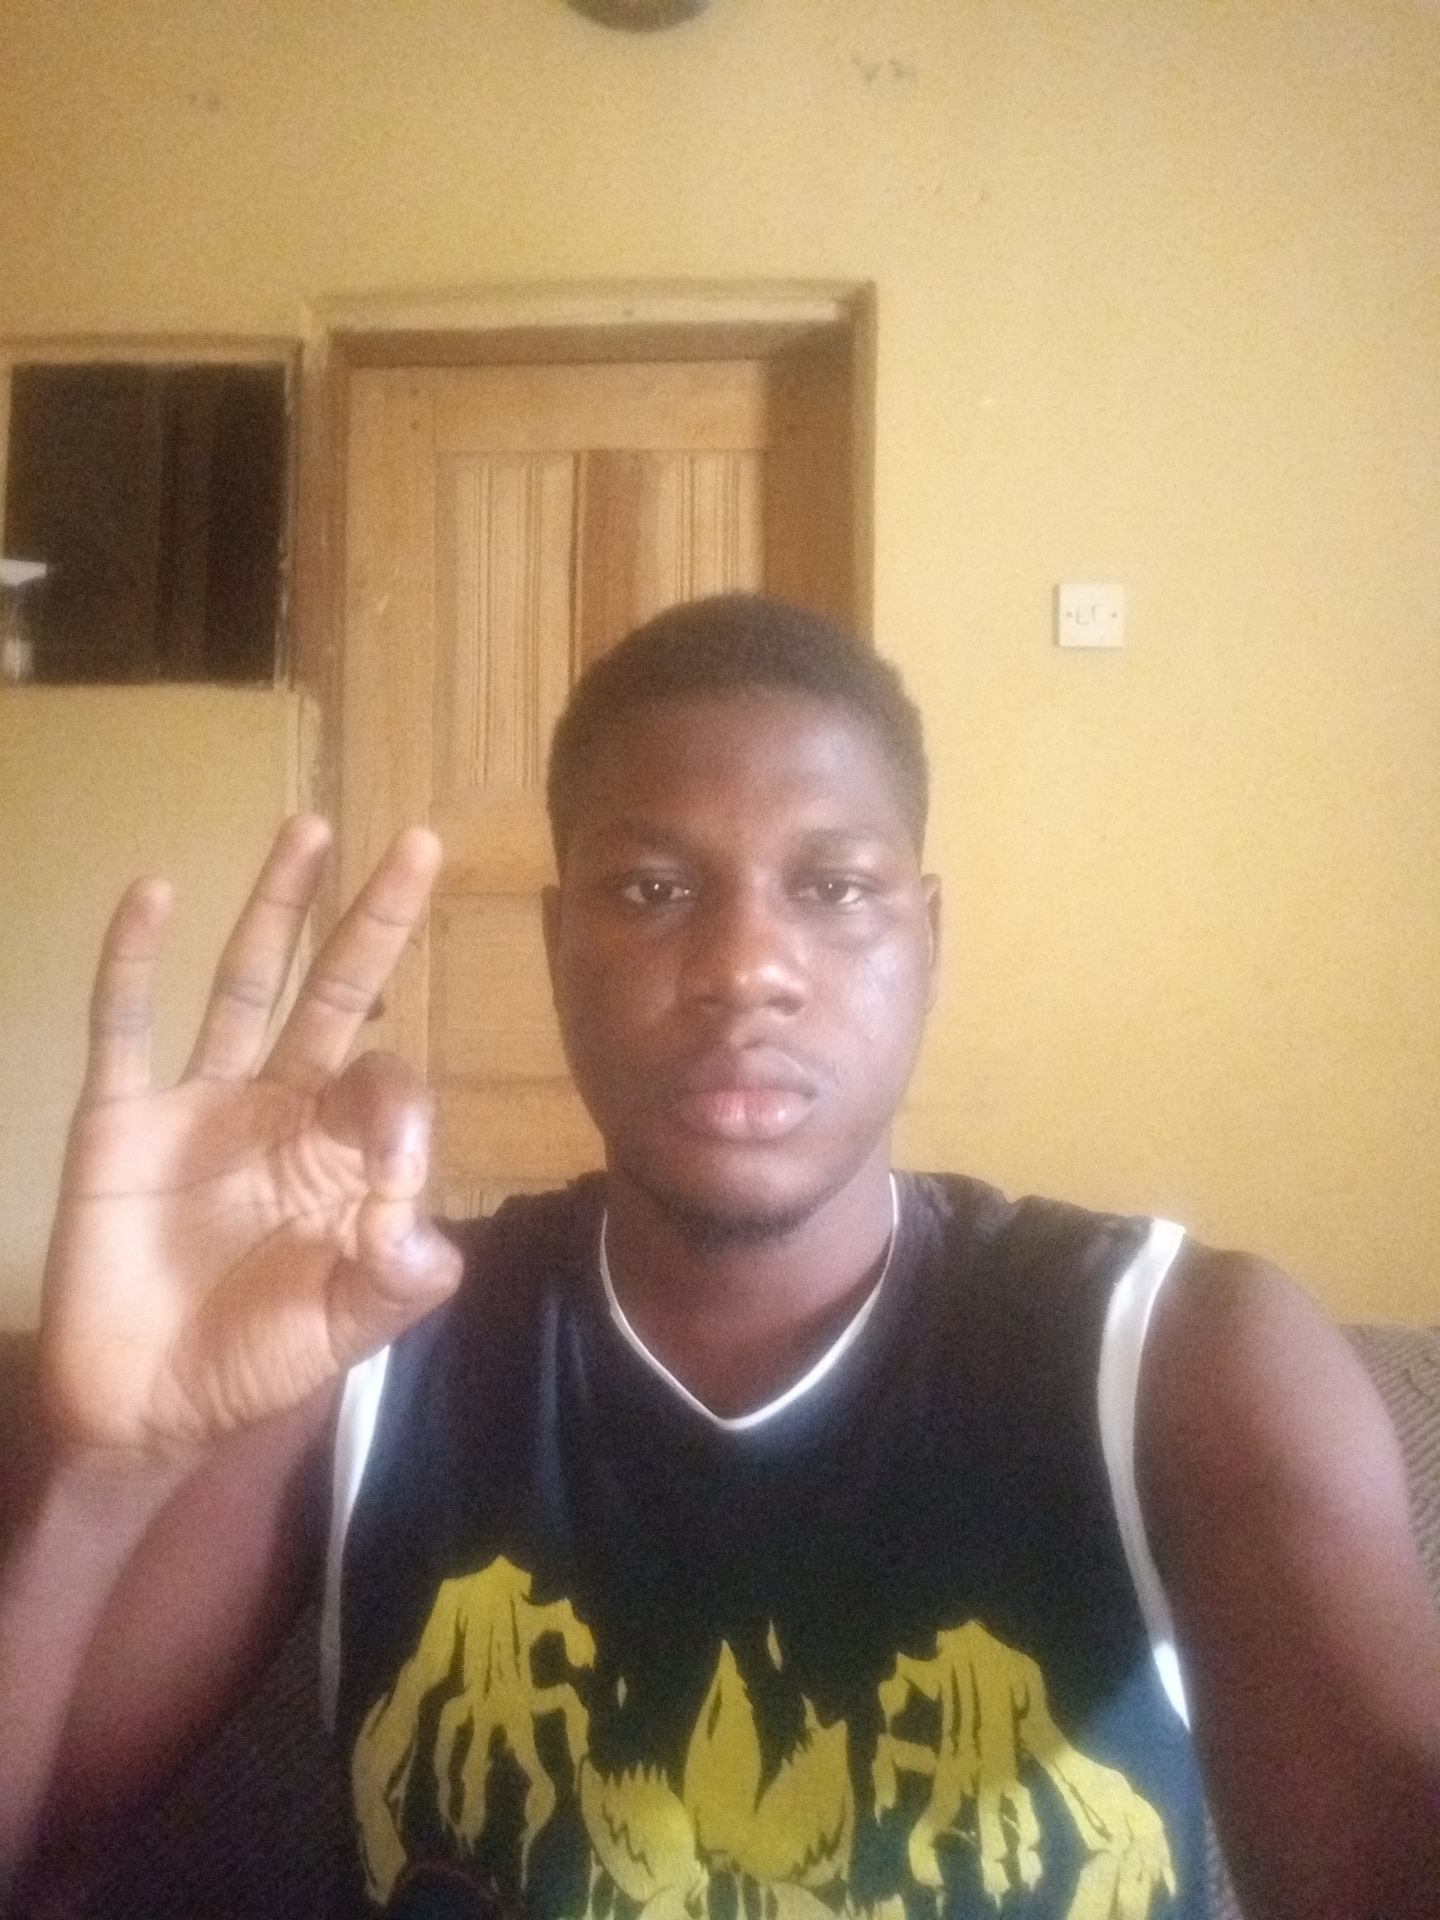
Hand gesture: ok